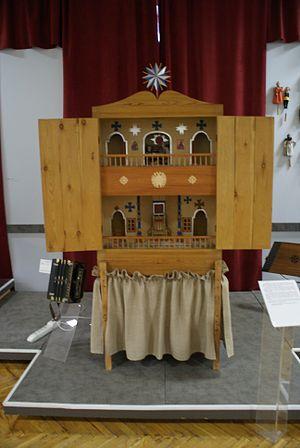
Le Vertep est un théâtre traditionnel ukrainien de marionnettes. En Biélorussie, il est aussi connu sous le nom de Batleika. La tradition est de monter dans les rues un spectacle de marionnettes dans lequel sont représentées dans une petite maison à deux étages des scènes de la Sainte Famille dans la galerie supérieure et le palais du roi Hérode dans la galerie inférieure.